397th Bombardment Wing

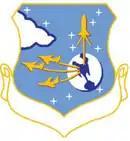
Emblem of the 4038th Strategic Wing

On 1 August 1958, Strategic Air Command (SAC) organized the 4038th Strategic Wing at Dow AFB, Maine and assigned it to the 820th Air Division on 1 January 1959 as part of SAC's plan to disperse its Boeing B-52 Stratofortress heavy bombers over a larger number of bases, thus making it more difficult for the Soviet Union to knock out the entire fleet with a surprise first strike. The wing remained a headquarters only until 1 February 1960 when the 4060th Air Refueling Wing was discontinued and its support organizations transferred to the 4038th in addition to the 71st and 341st Air Refueling Squadrons, flying Boeing KC-97s. Fifteen days later the 341st Bombardment Squadron (BS) moved to Dow from its previous station at Blytheville AFB, Arkansas where it had been one of the three squadrons assigned to the 97th Bombardment Wing and re-equipped with 15 B-52Gs. Starting in 1960, one third of the wing's aircraft were maintained on fifteen-minute alert, fully fueled and ready for combat to reduce vulnerability to a Soviet missile strike. This was increased to half the unit's aircraft in 1962. On 1 April 1961, the wing was transferred to the control of the 6th Air Division. In 1962, the wing bombers began to be equipped with the GAM-77 Hound Dog and the GAM-72 Quail air-launched cruise missiles, The 4038th Airborne Missile Maintenance Squadron was activated in November to maintain these missiles.